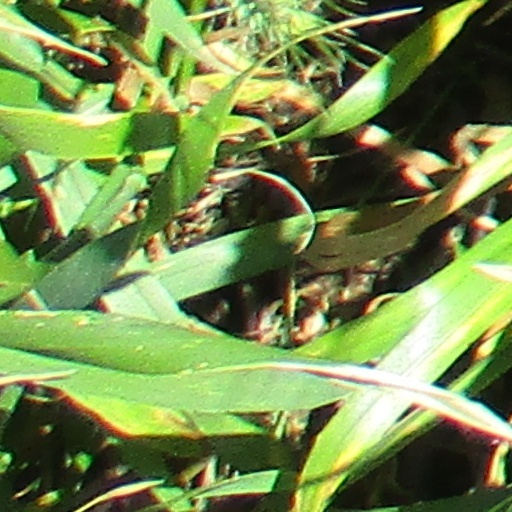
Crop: wheat